White Horse Inn (1948 film)

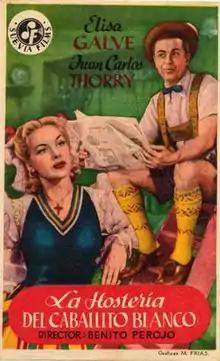

White Horse Inn (Spanish: La hostería del caballito blanco) is a 1948 Argentine musical comedy film of the classical era of Argentine cinema, directed by Benito Perojo and written by Juan Carlos Muello based upon the homonymous operetta "The White Horse Inn" by Ralph Benatzky and Robert Stolz. It was premiered on April 15, 1948.